Orchomenus (Arcadia)

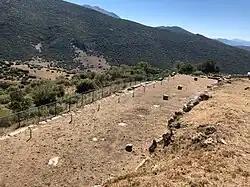
Orchomenos

Orchomenos was initially established at the foot of the acropolis on a plain surrounded on every side by mountains. Later the settlement was built on the mountain where the most important monuments of the city have been found.